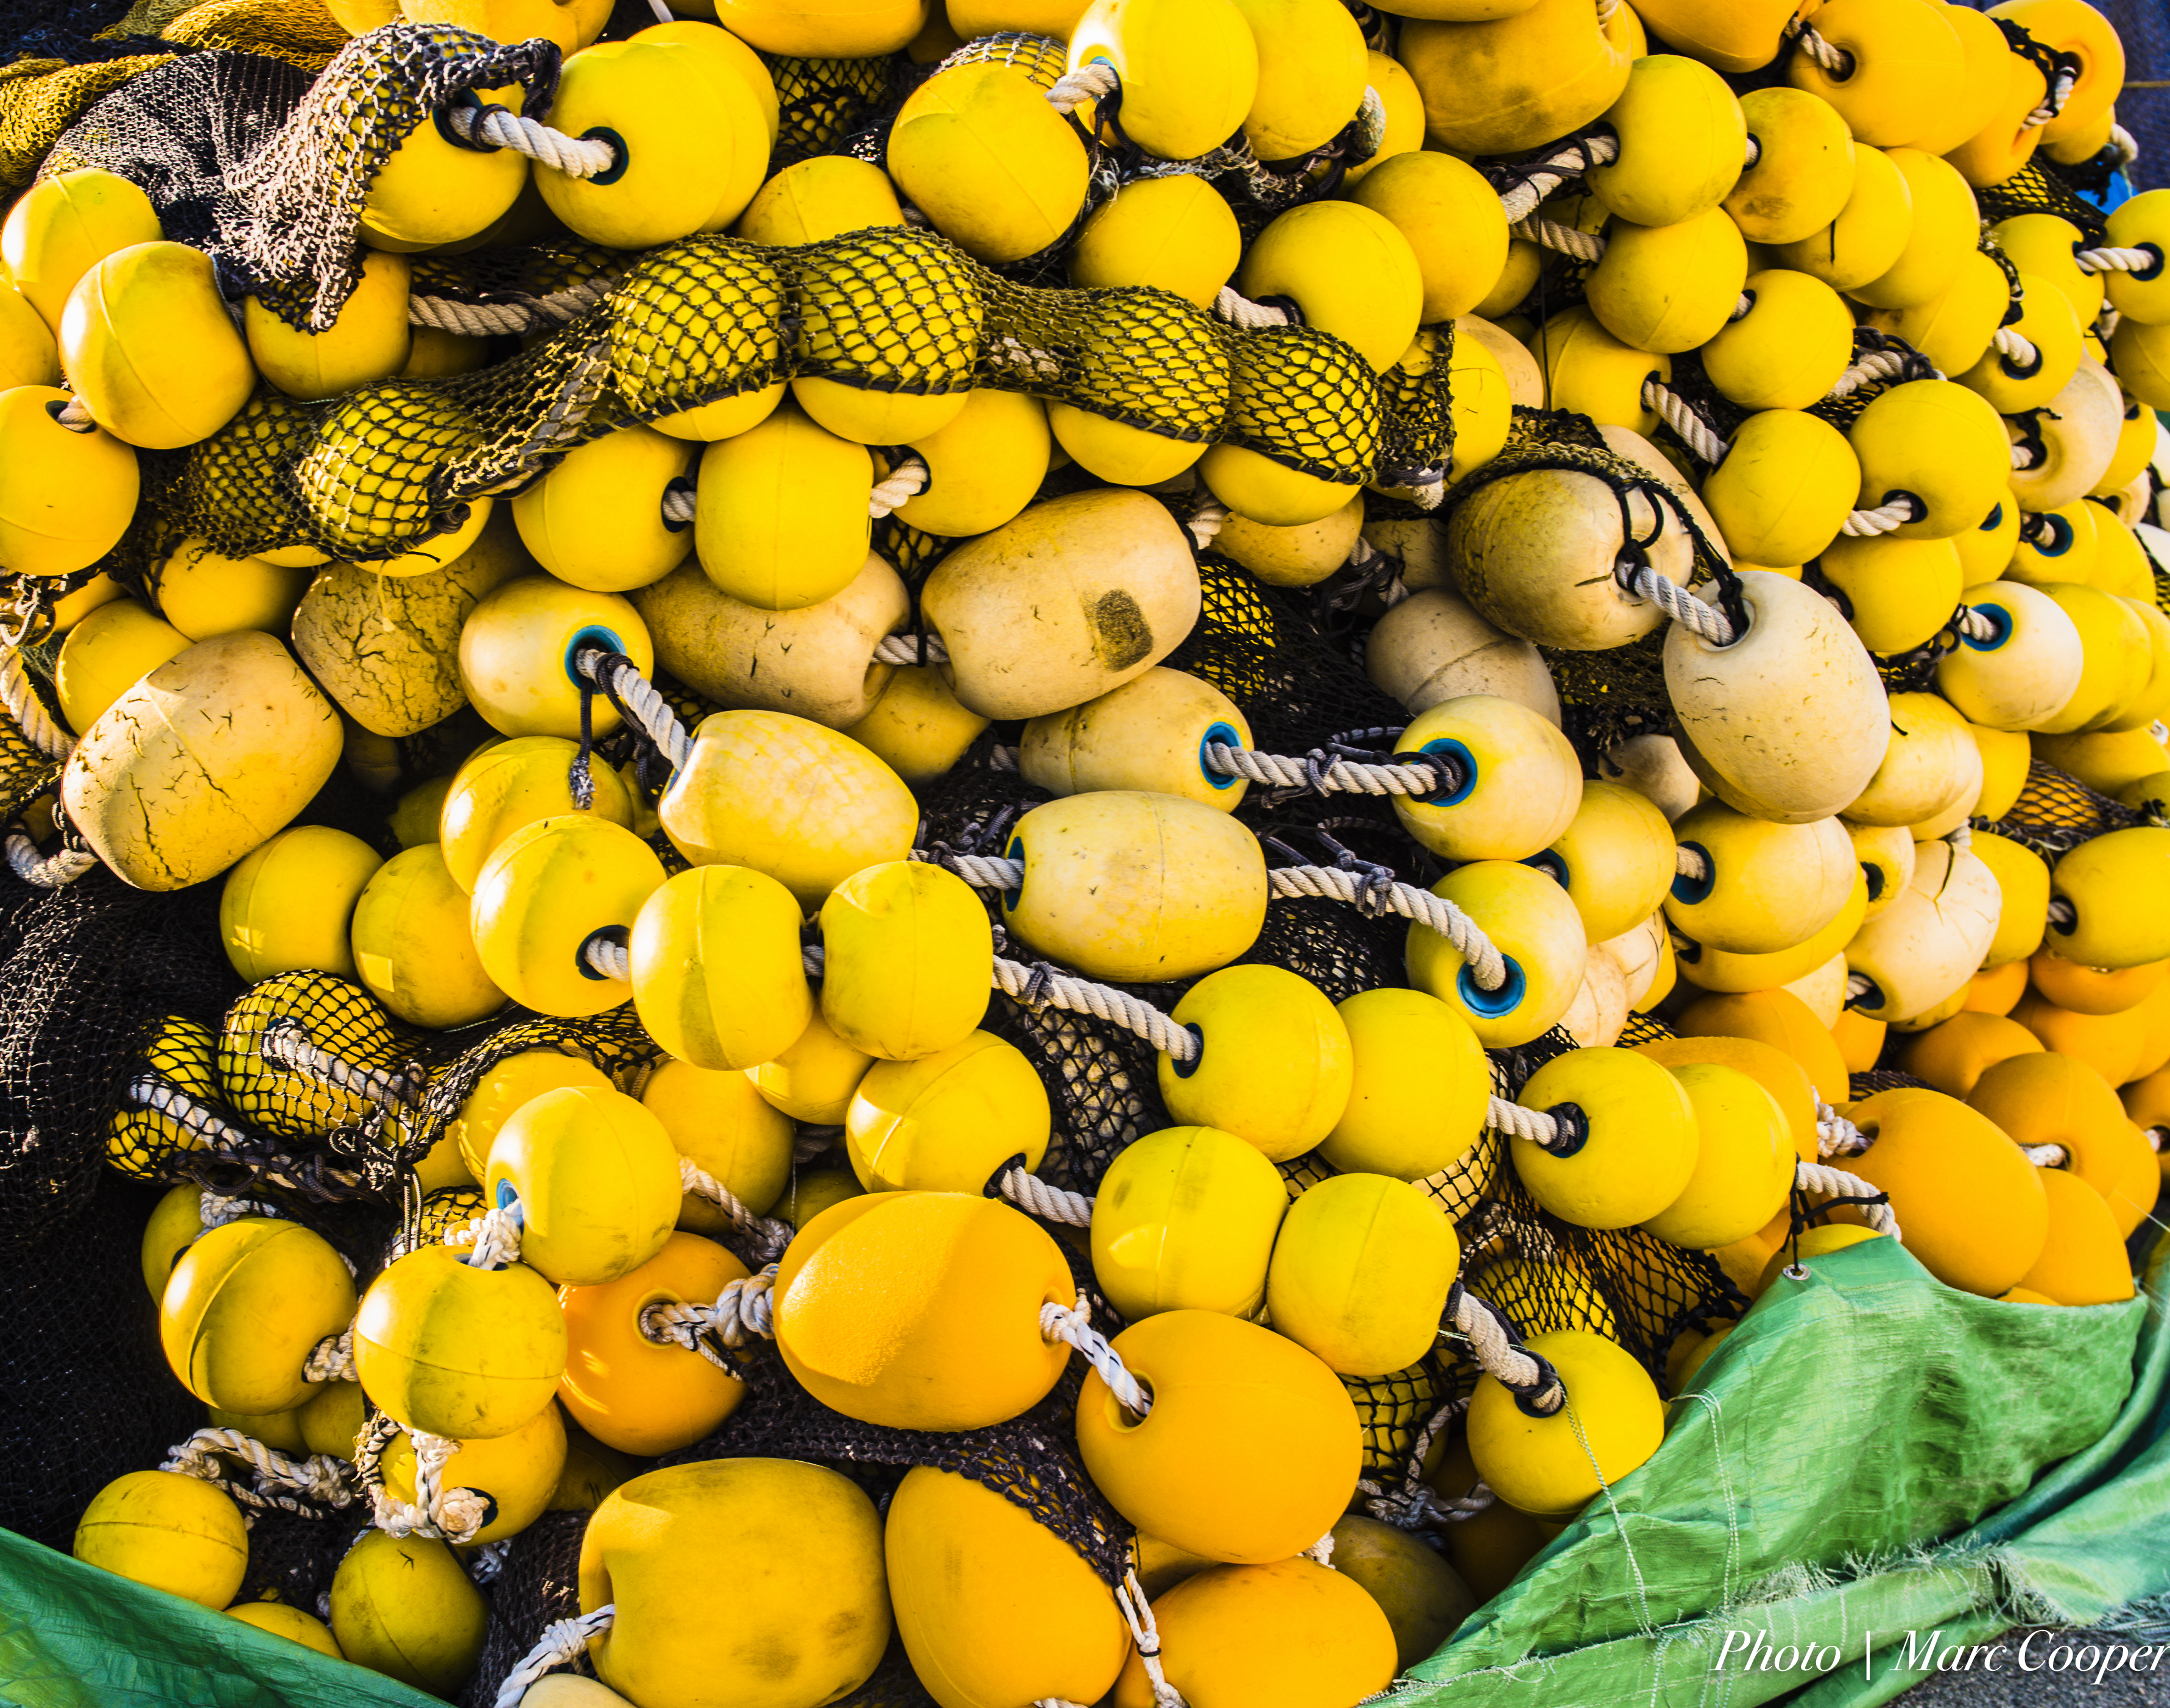
plant, fruit, flower, food, produce, color, island, port, yellow, flora, fishnet, hdr, terminal, fishingboat, d810, angeles, balls, floats, habor, boatterminal, lighroom, bikon, sanpedrolos, haborfishing, nets, macro photography, flowering plant, land plant